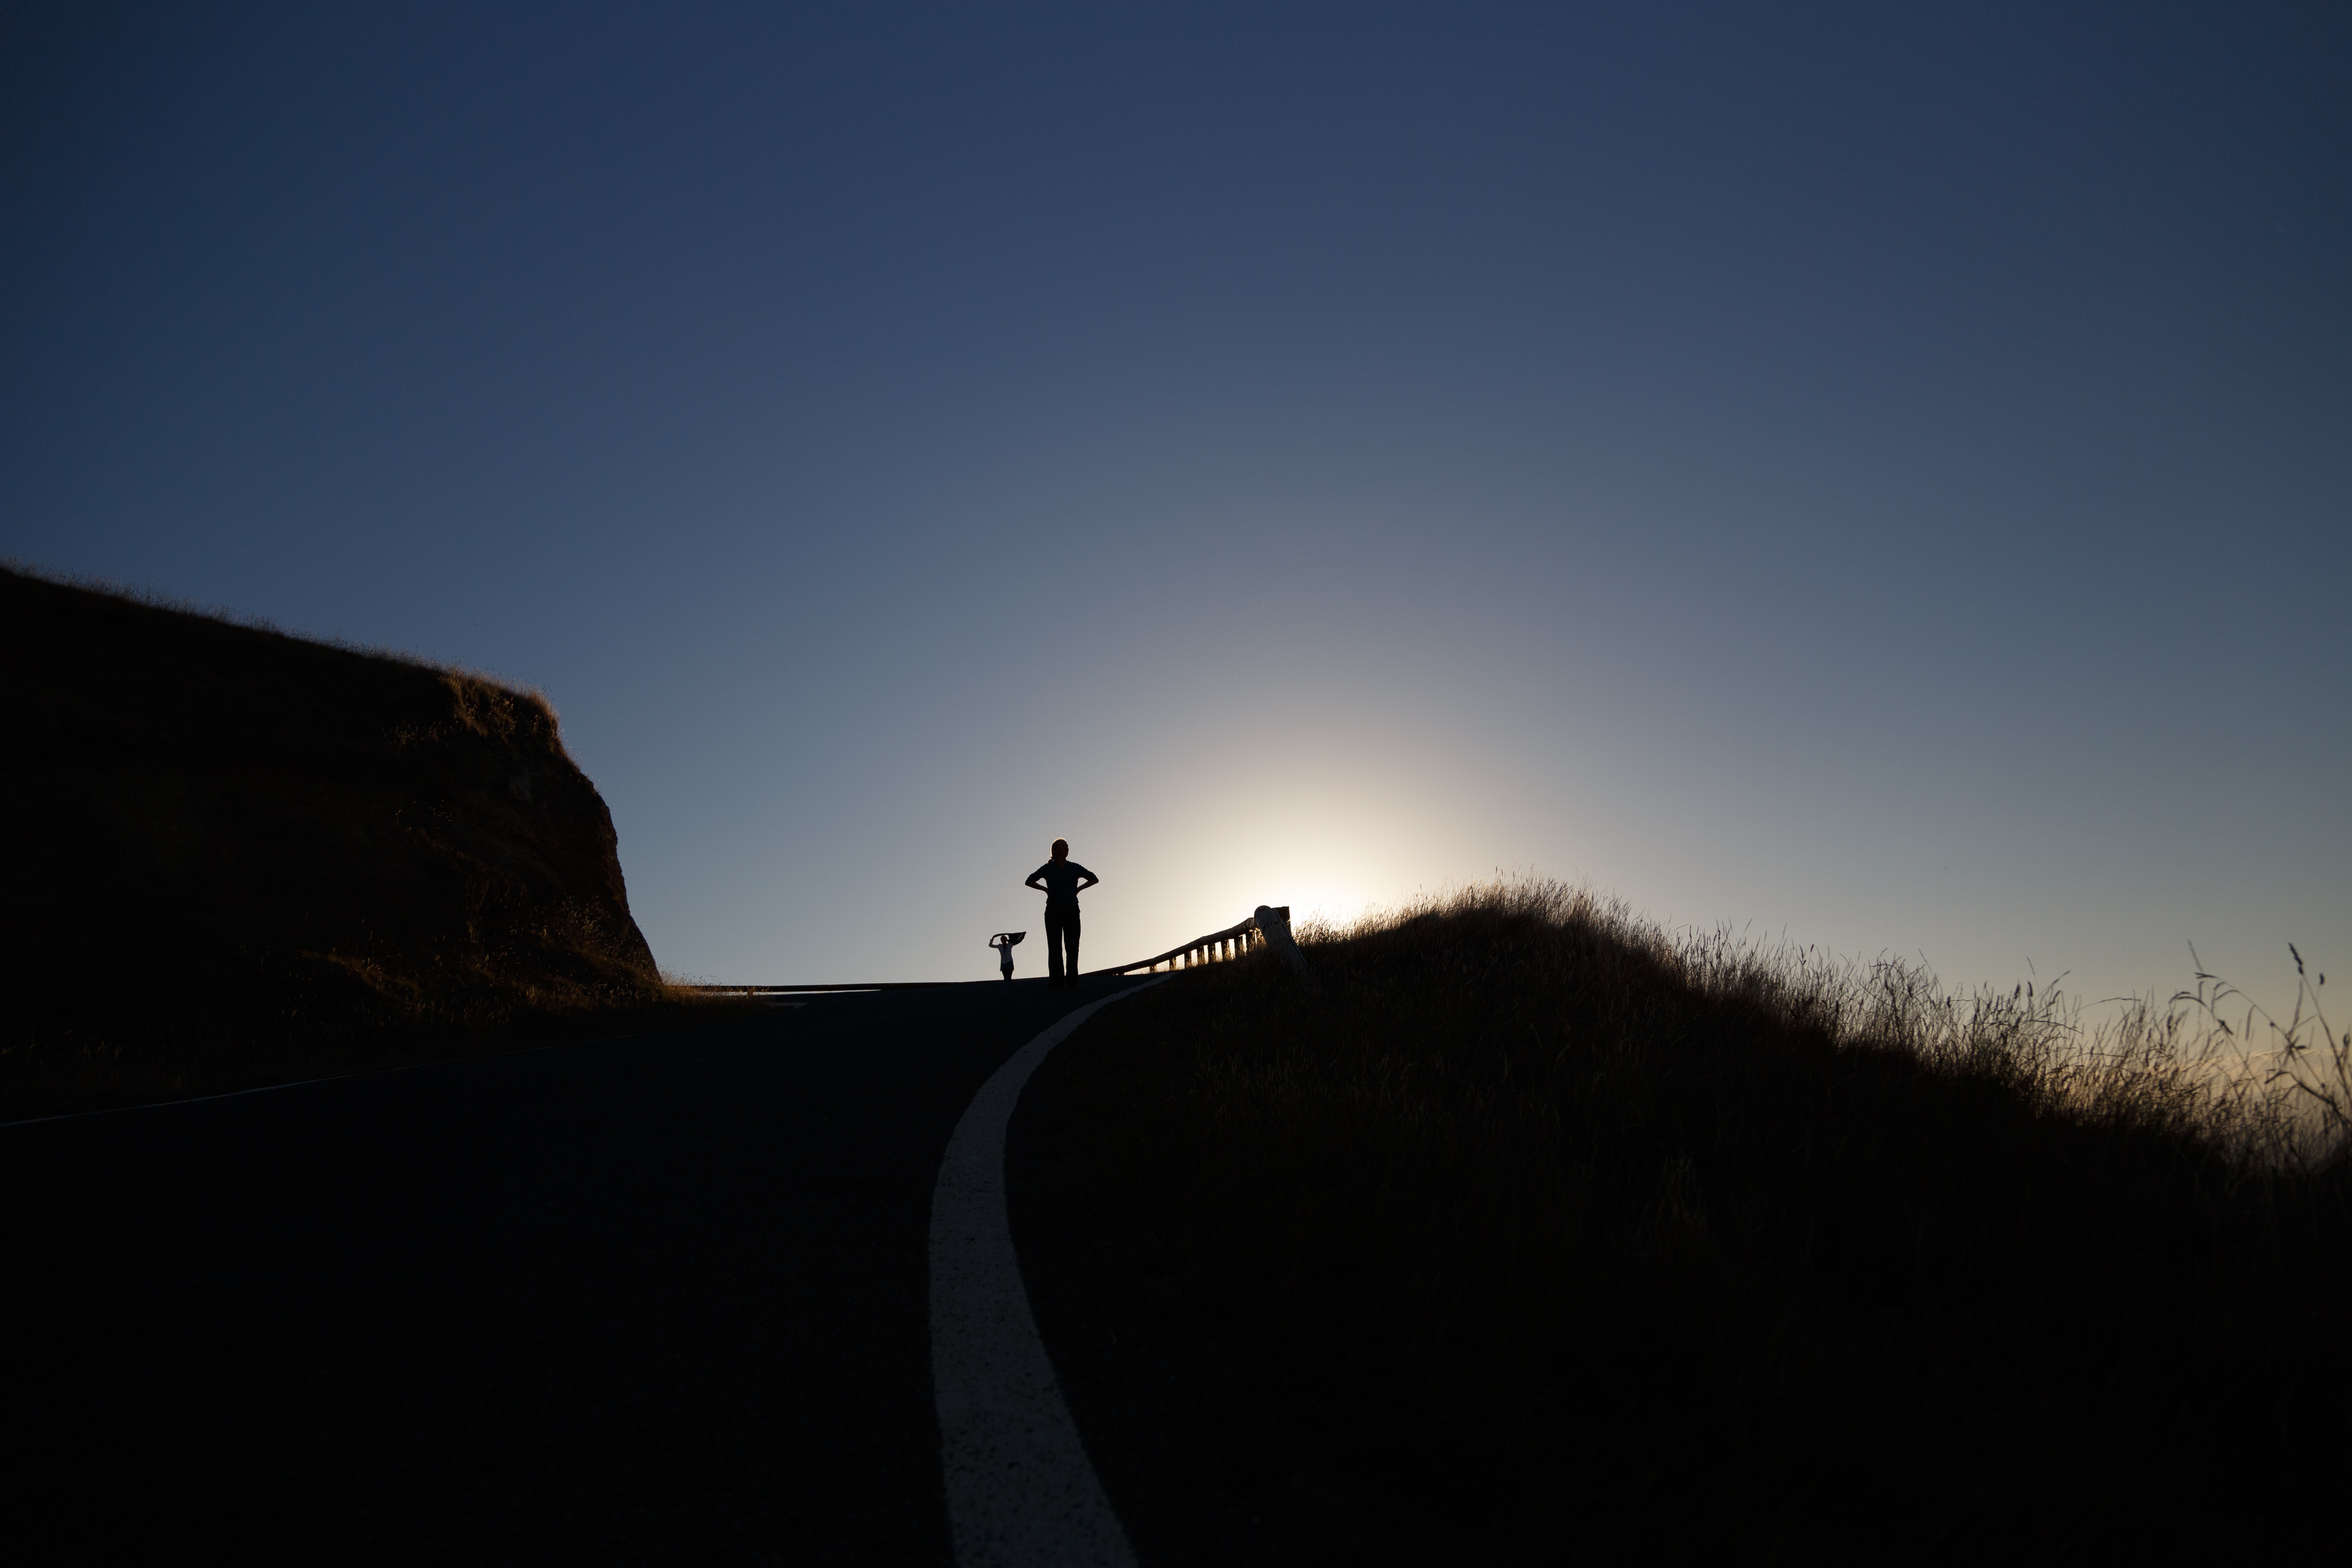
horizon, silhouette, person, mountain, light, cloud, sky, sun, sunrise, sunset, night, sunlight, morning, hill, dawn, peak, alone, looking, dusk, lookout, standing, evening, darkness, freedom, back, backlit, top, looking glass, atmospheric phenomenon, atmosphere of earth, mountainous landforms